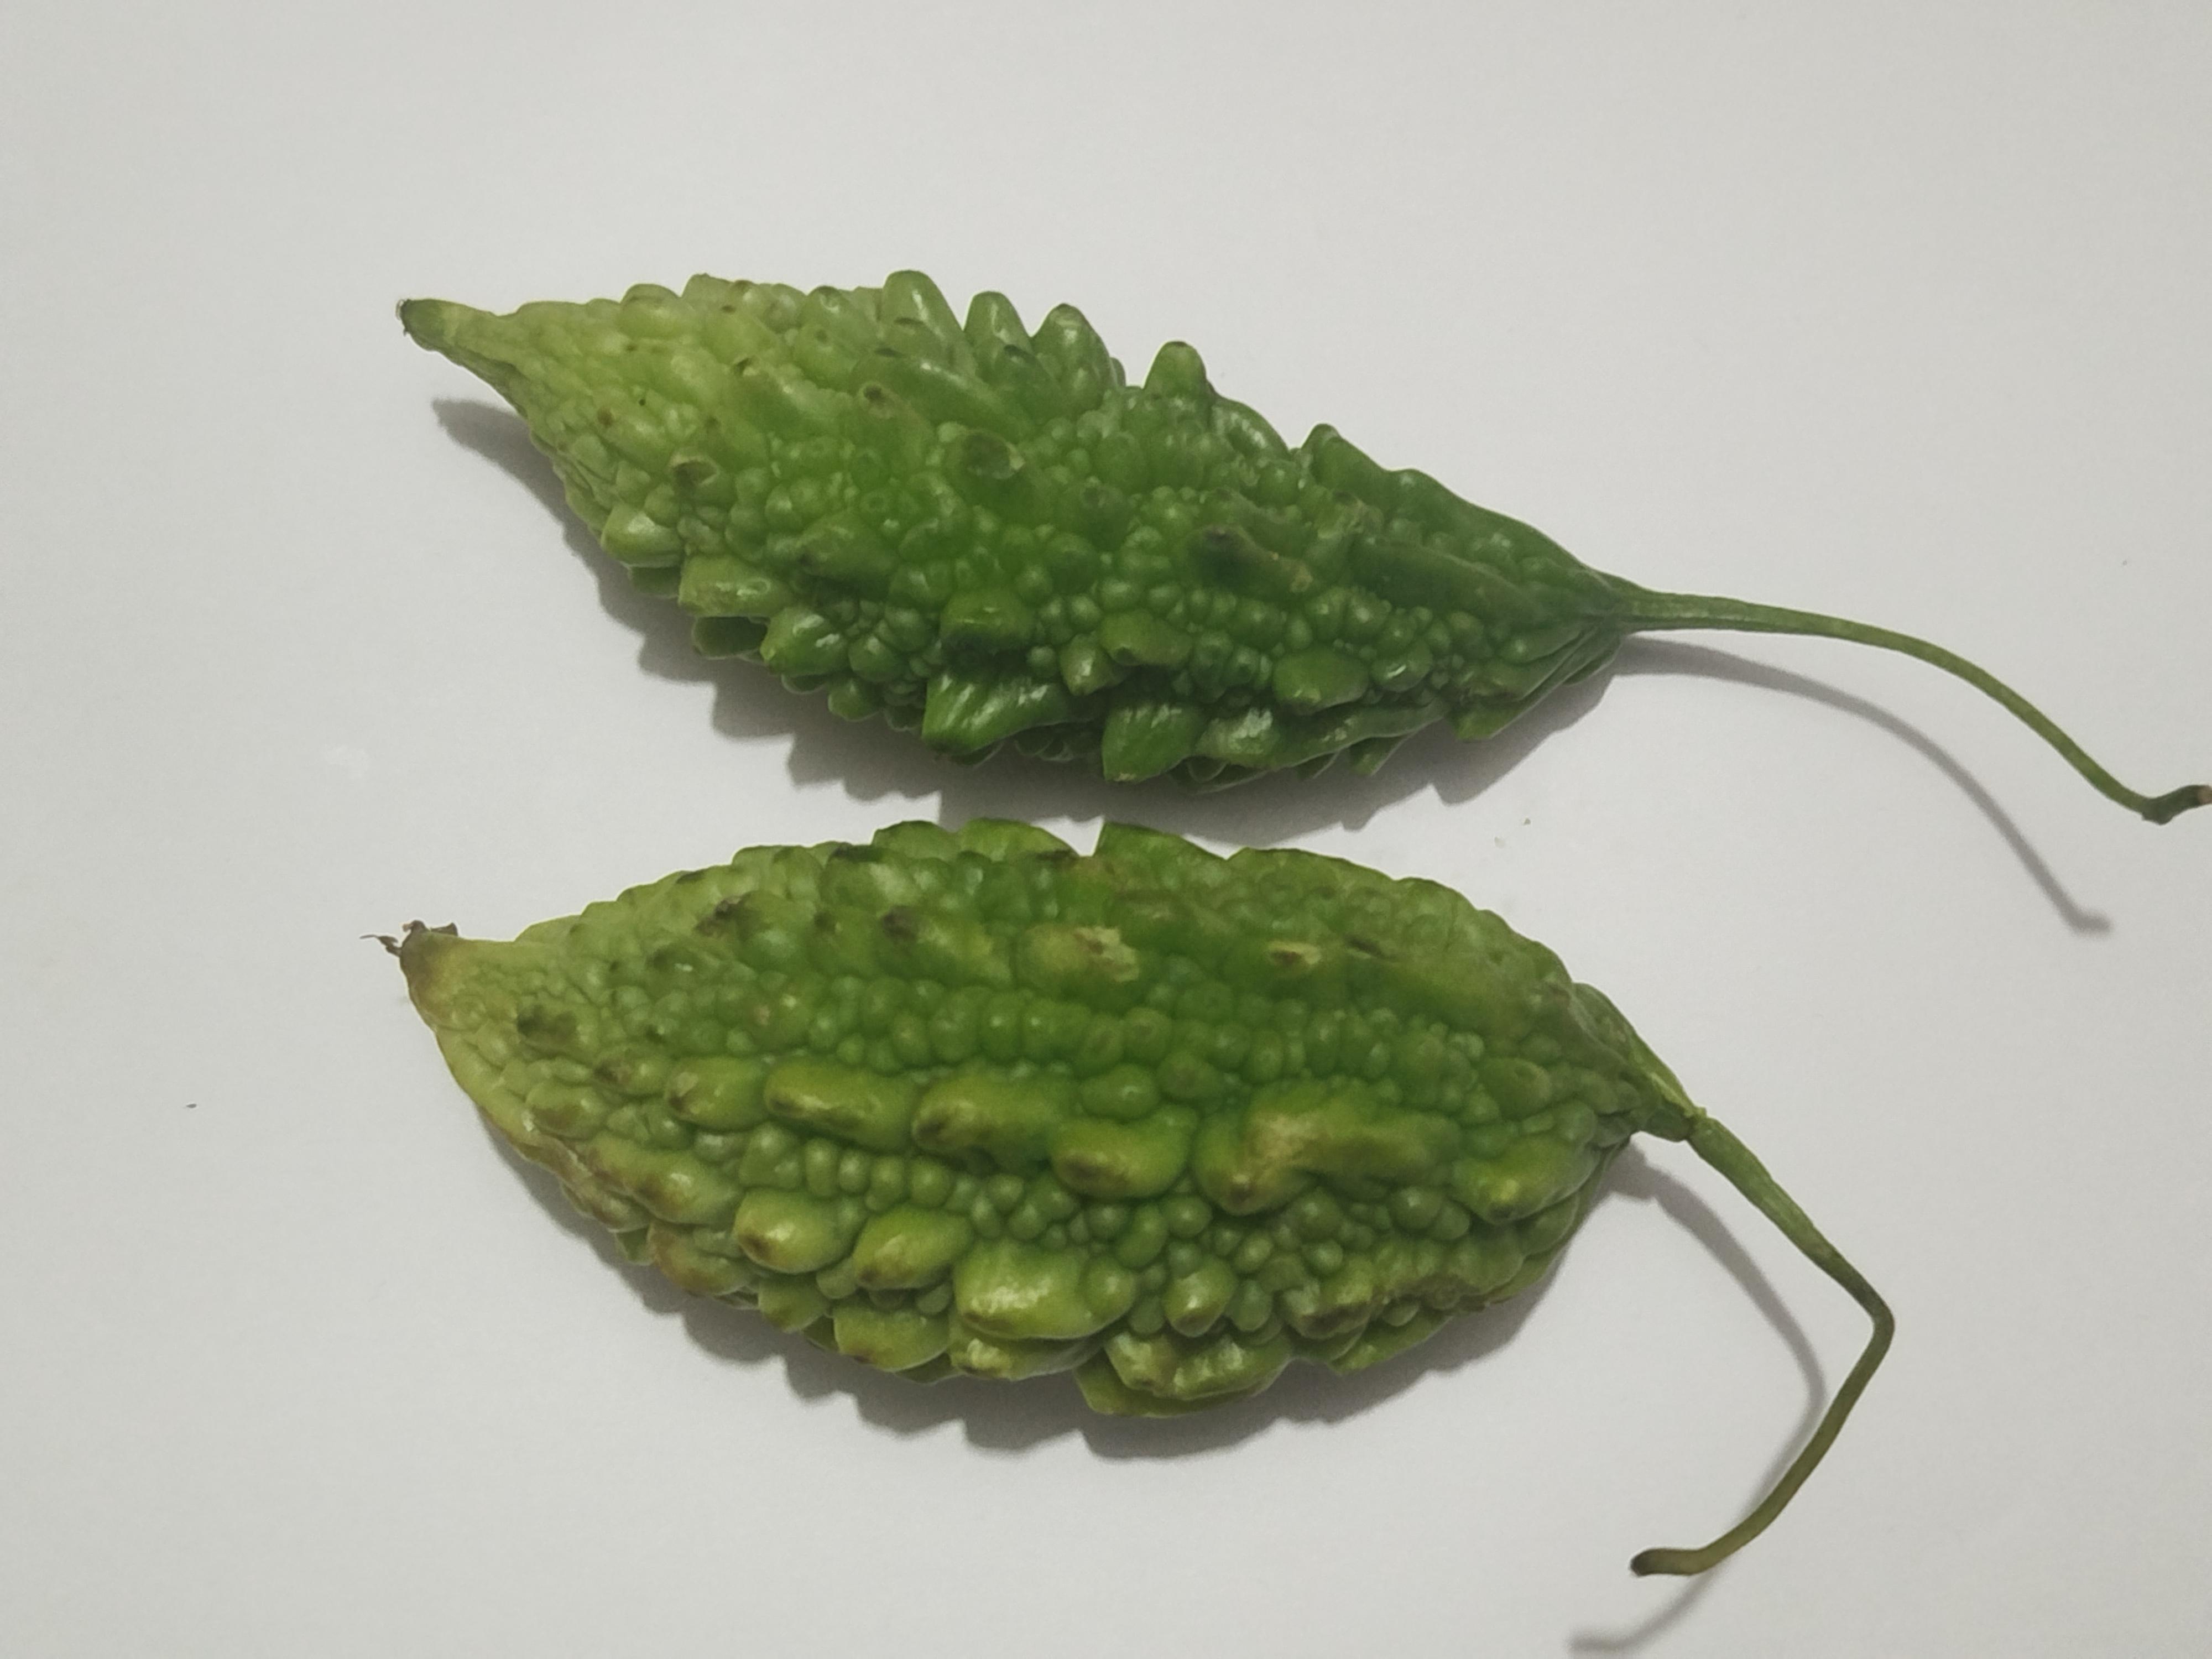
Label: Bitter melon